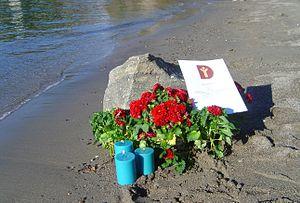
Alan Kurdi, initialement orthographié par la presse Aylan Kurdi, né en 2012, est un garçon syrien d'origine kurde, originaire de Kobané et réfugié de la guerre civile syrienne. Il est mort noyé le 2 septembre 2015 à l'âge de trois ans. La photographie de sa dépouille gisant sur une plage de Turquie entraîne une onde de choc mondiale et relance la question de l'accueil des migrants syriens.